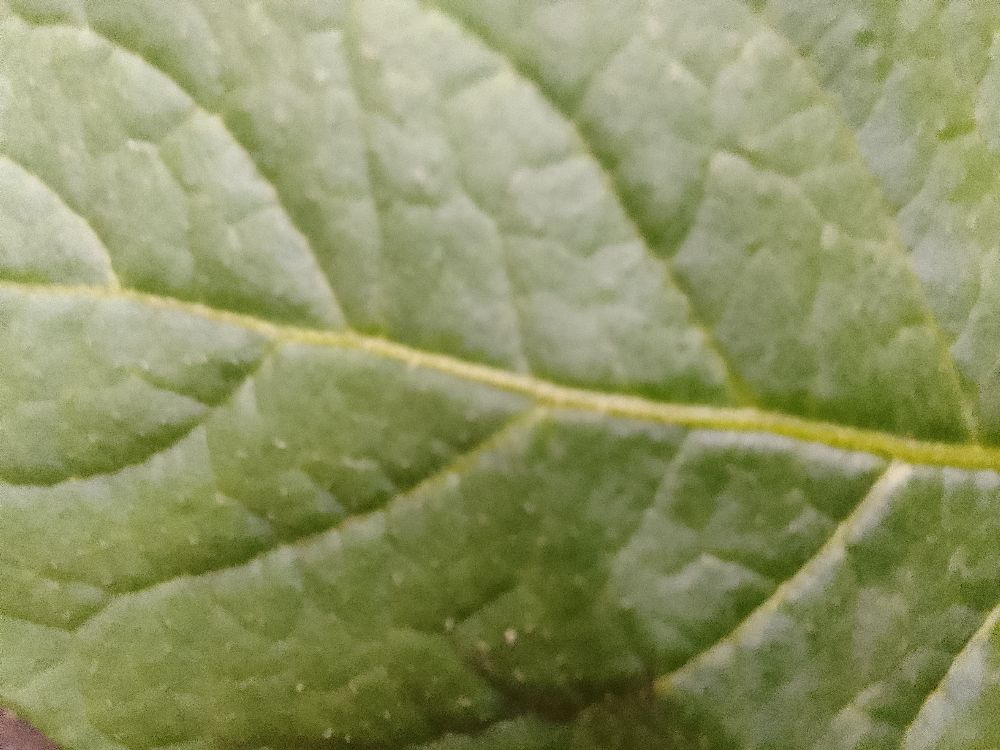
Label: Healthy